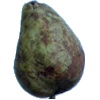
Label: Pear Stone 1